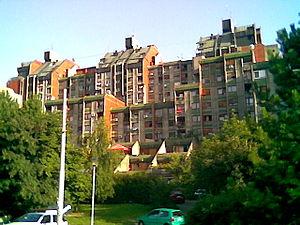
Voždovac est une municipalité de Serbie située dans la Ville de Belgrade. Elle fait partie des 10 municipalités urbaines qui composent la ville de Belgrade proprement dite. Au recensement de 2011, elle comptait 157 152 habitants.
Banjica est un quartier de Belgrade, la capitale de la Serbie. Il est situé pour moitié sur le territoire de la municipalité de Savski Venac et pour moitié sur celui de Voždovac. En 2002, il comptait 17 711 habitants.